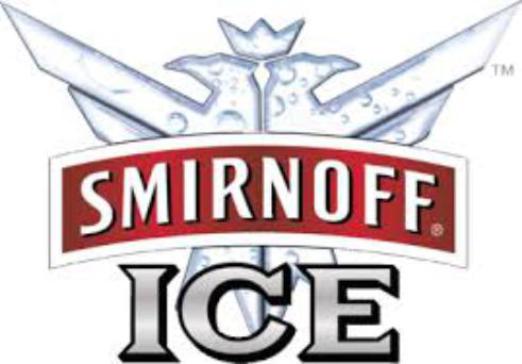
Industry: Food